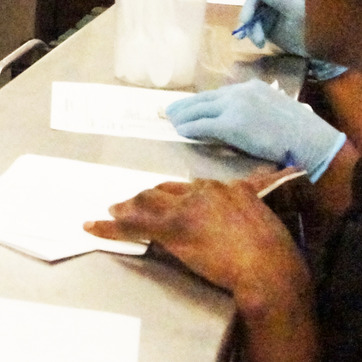
Material: paper